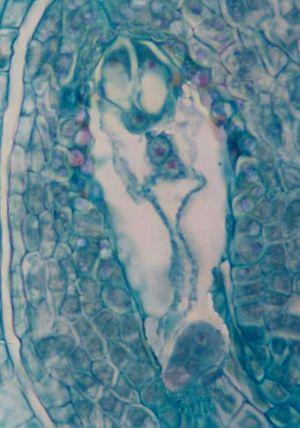
En botanique, le sac embryonnaire désigne le gamétophyte femelle des Angiospermes et est inclus dans l'ovule. Il représente l'équivalent de l'endosperme des Gymnospermes.